David Schweikert

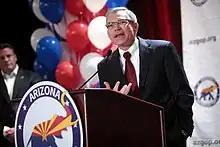
Congressman Schweikert speaking at a rally in August 2014.

Schweikert holds an anti-abortion stance and supported the 2022 decision to overturn "Roe v. Wade". However, when the Arizona Supreme Court upheld a near-total abortion ban in April 2024, Schweikert expressed opposition to the ruling.